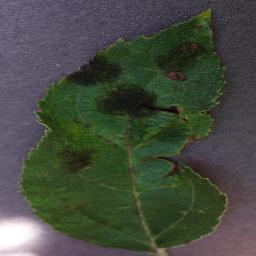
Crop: apple
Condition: scab